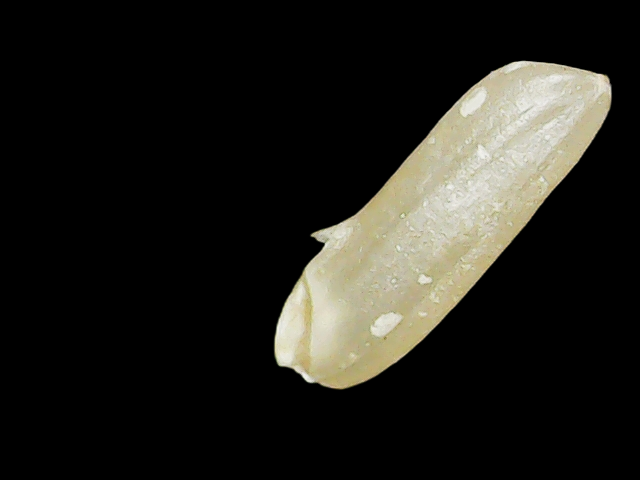
Rice variety: Binadhan16